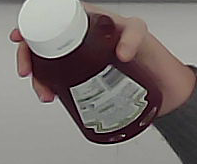
Product: heinz_ketchup